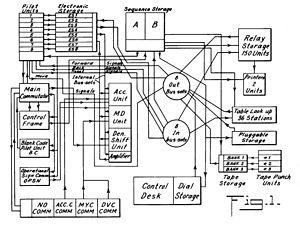
Le IBM Selective Sequence Electronic Calculator était un ordinateur électromécanique construit par IBM. Sa conception débuta en 1944 et il fut opérationnel de 1948 à 1952.